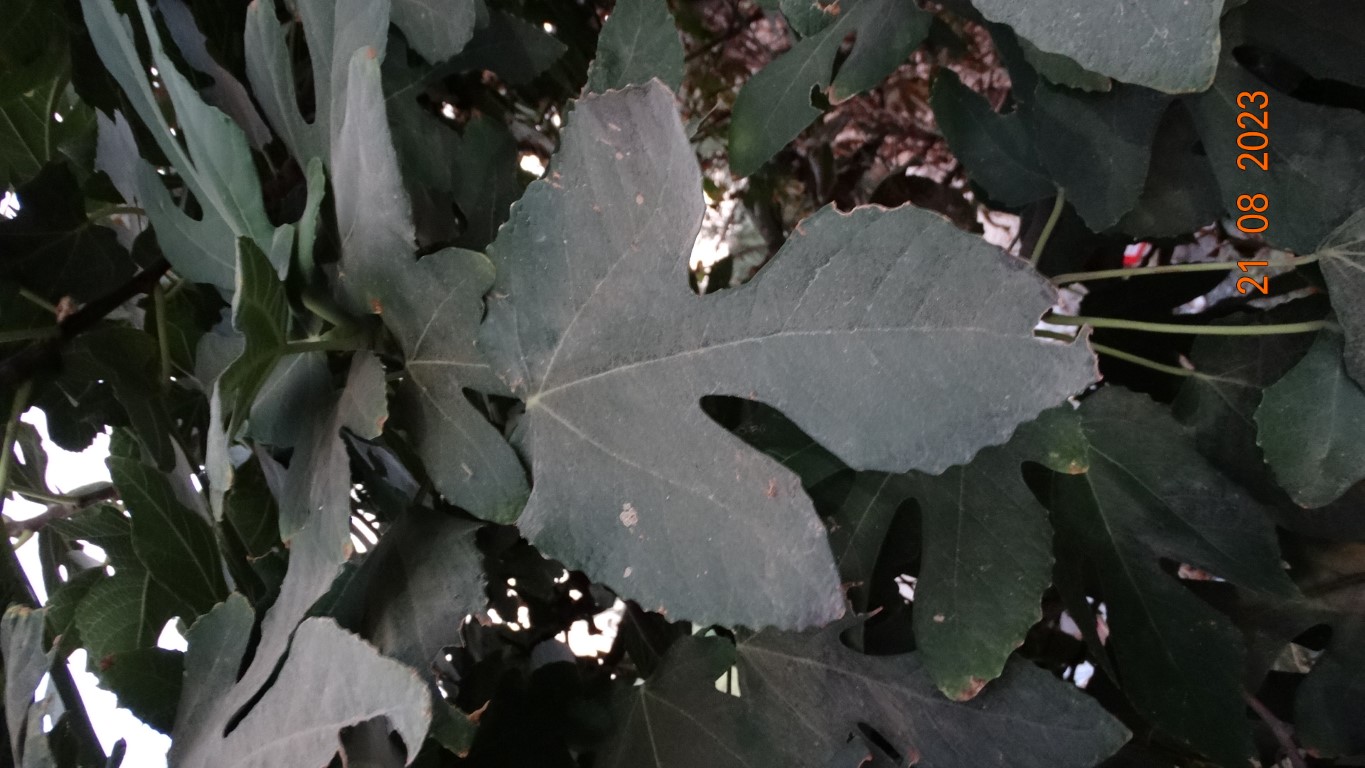
Label: infected